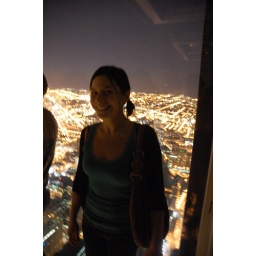
Seester standing in the glass box